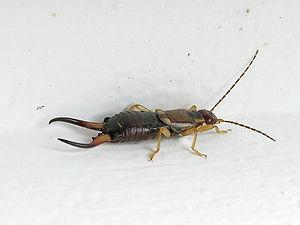
Cerques, ou forceps, correspondent à certains appendices situés à l'extrémité de l'abdomen de l'insecte.
Cette page a pour objet de présenter un arbre phylogénétique des Dermaptera, c'est-à-dire un cladogramme mettant en lumière les relations de parenté existant entre leurs différents groupes, telles que les dernières analyses reconnues les proposent. Ce n'est qu'une possibilité, et les principaux débats qui subsistent au sein de la communauté scientifique sont brièvement présentés ci-dessous, avant la bibliographie.